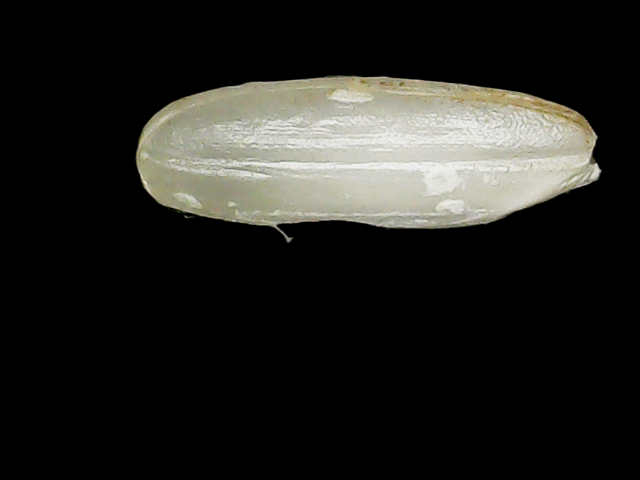
Rice variety: Binadhan24